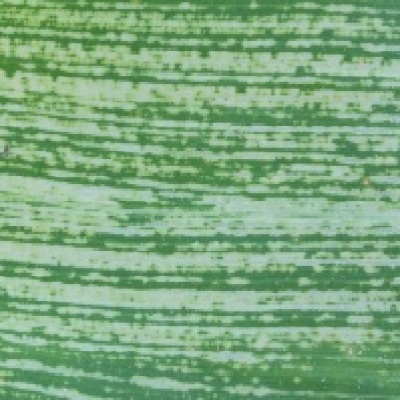
Label: Corn_(Maize)___Maize_Streak_Virus